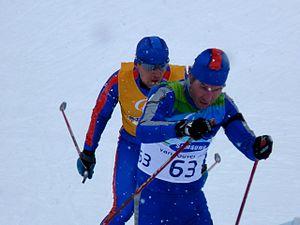
Un guide d'aveugle est une personne qui accompagne un déficient visuel pour pratiquer notamment les disciplines handisport. On parle également de guide pour malvoyant ou d'escorte. On parle bien d'un accompagnateur d'un sport individuel et c'est un statut différent d'une équipe mixte voyant/malvoyant où les deux personnes sont des athlètes dont au moins agit comme pilote valide
Les disciplines paralympiques sont les disciplines sportives aux Jeux paralympiques d'été ou d'hiver. Certaines sont des disciplines courantes dont les règles sont adaptées pour le handisport. Ces adaptations peuvent être importantes ; ainsi, le rugby en fauteuil roulant ressemble assez peu au rugby des athlètes valides. D'autres sont des disciplines de nature exclusivement paralympique : le boccia, le goalball.